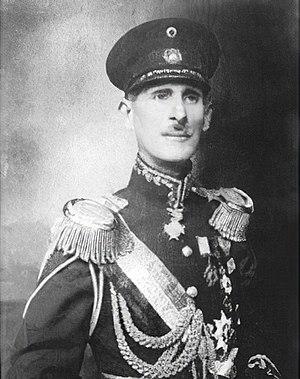
Liste chronologique des présidents de la République du Venezuela puis des présidents de la République bolivarienne du Venezuela.
Eleazar López Contreras était un militaire et homme d'État vénézuélien, qui fut président du Venezuela entre 1935 et 1941.